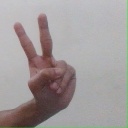
अक्षर: ऐ